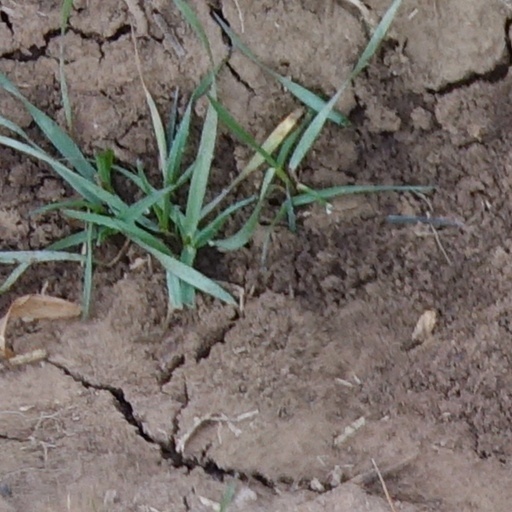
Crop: wheat